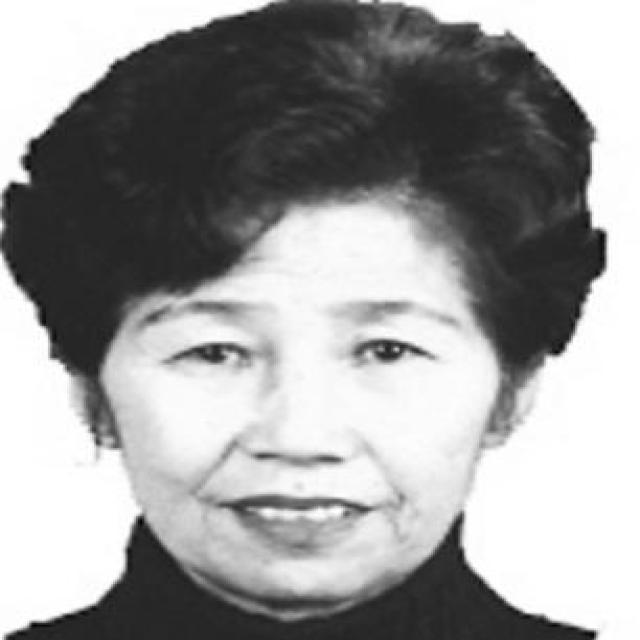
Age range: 65+